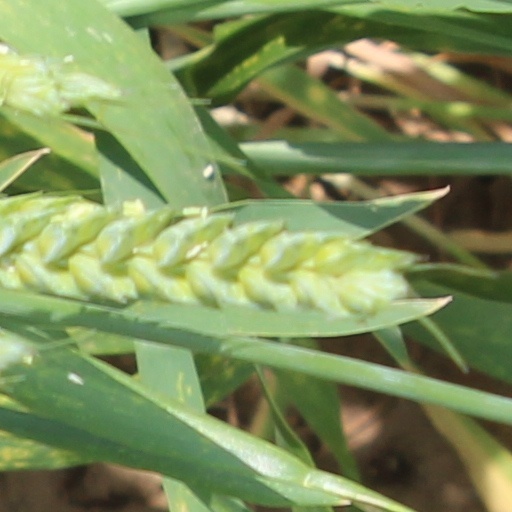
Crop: wheat